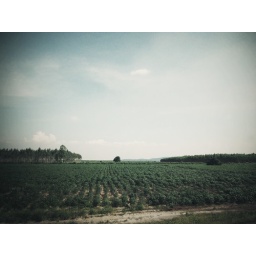
took this out the window when we were driving from thailand to cambodia by bus